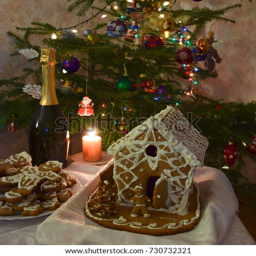
the little gingerbread house near the christmas tree .